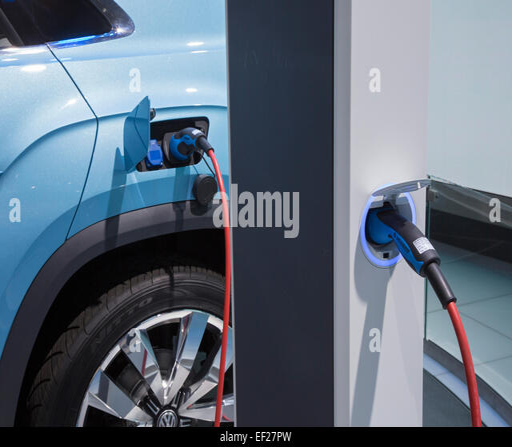
concept plug - in hybrid car on display